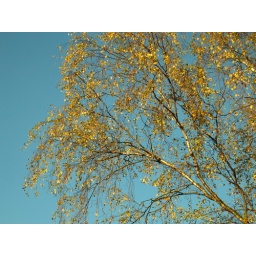
Branches against blue sky always please me.